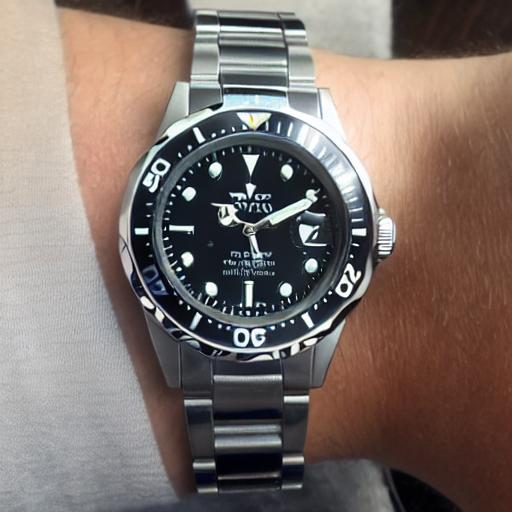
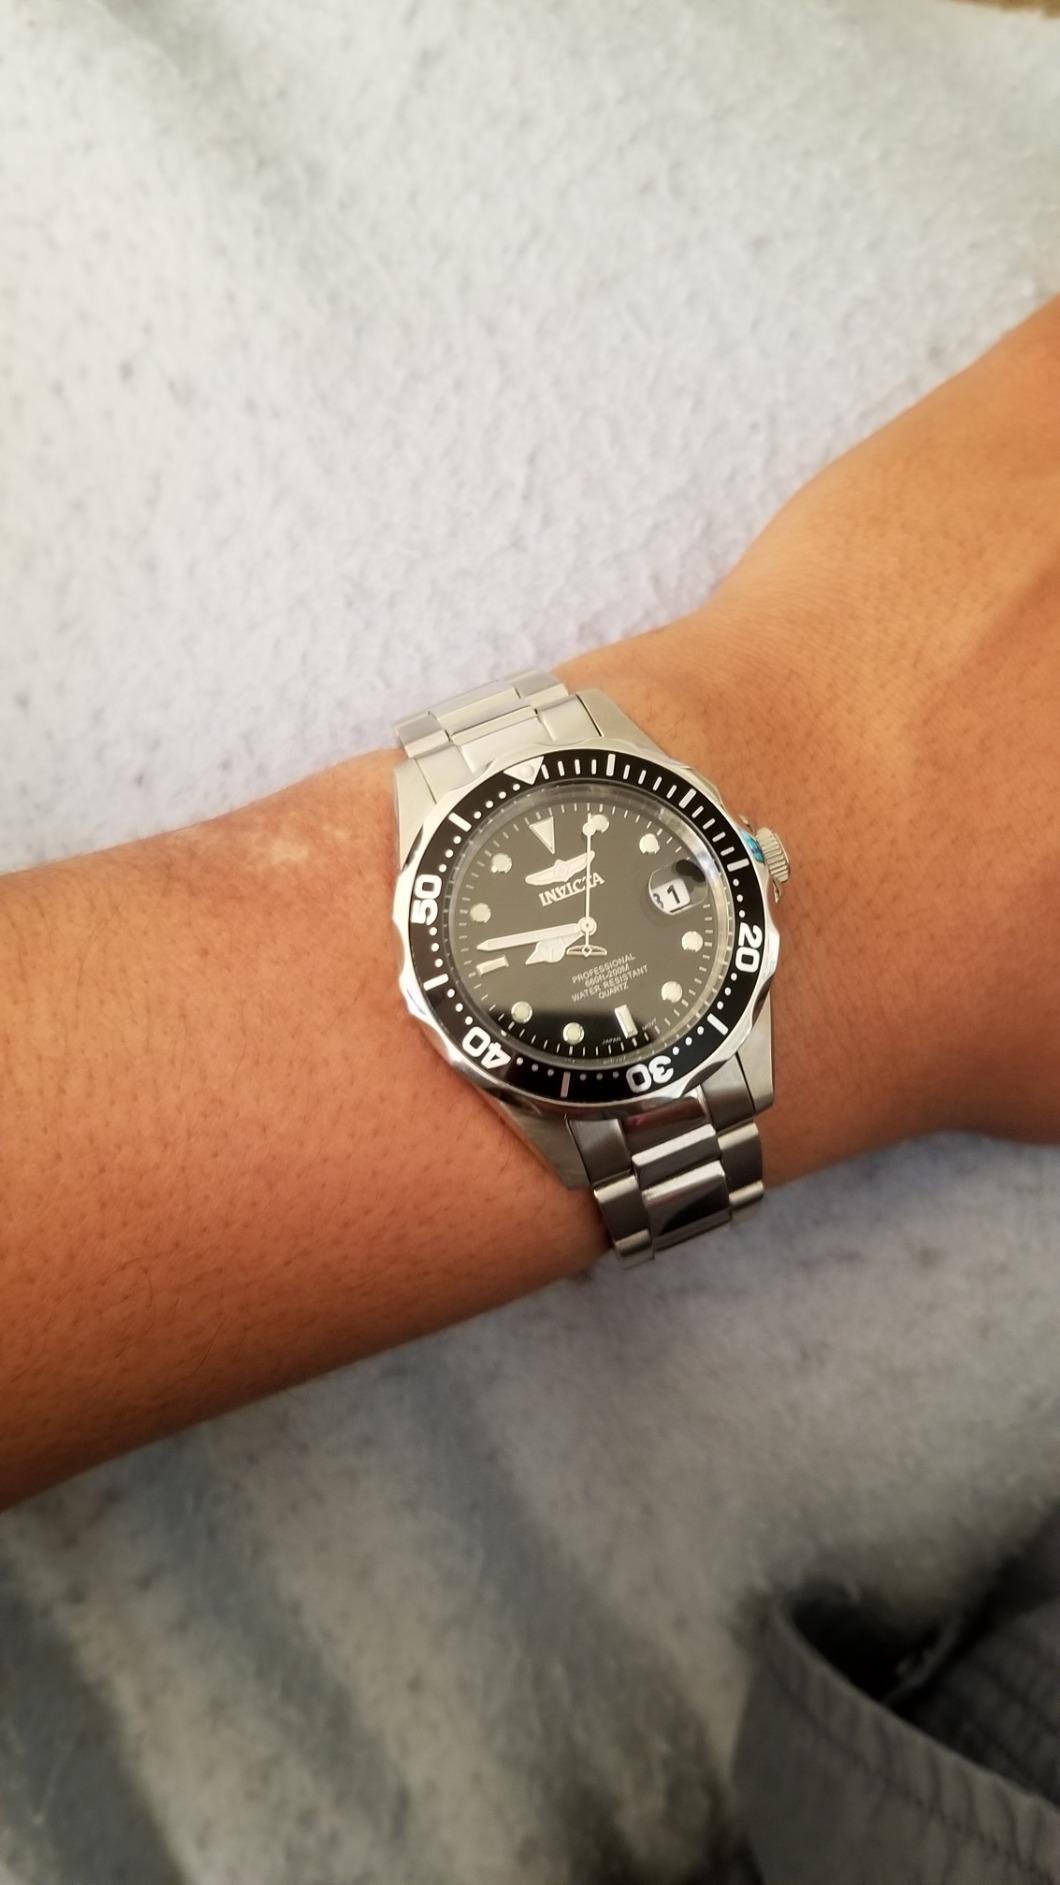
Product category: accessories_watch
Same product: no